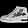
Label: Ankle boot